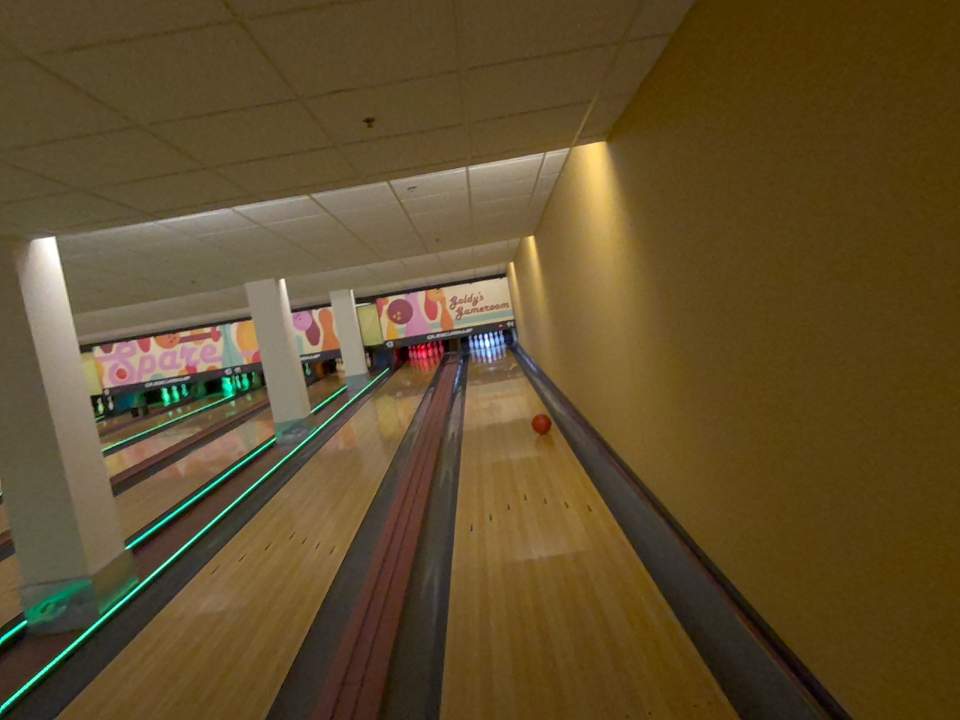
Object: bowling_ball